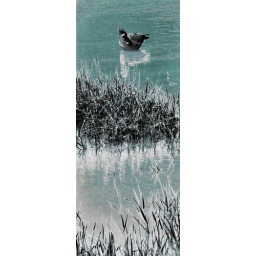
goose in green water